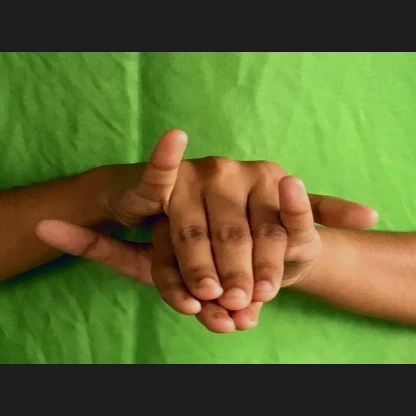
Mudra: Varaha